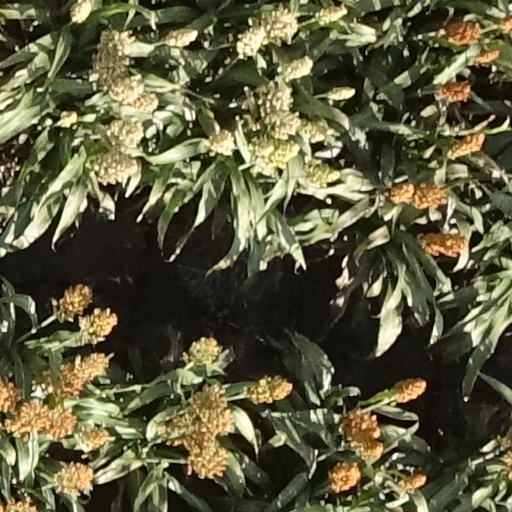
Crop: sorghum